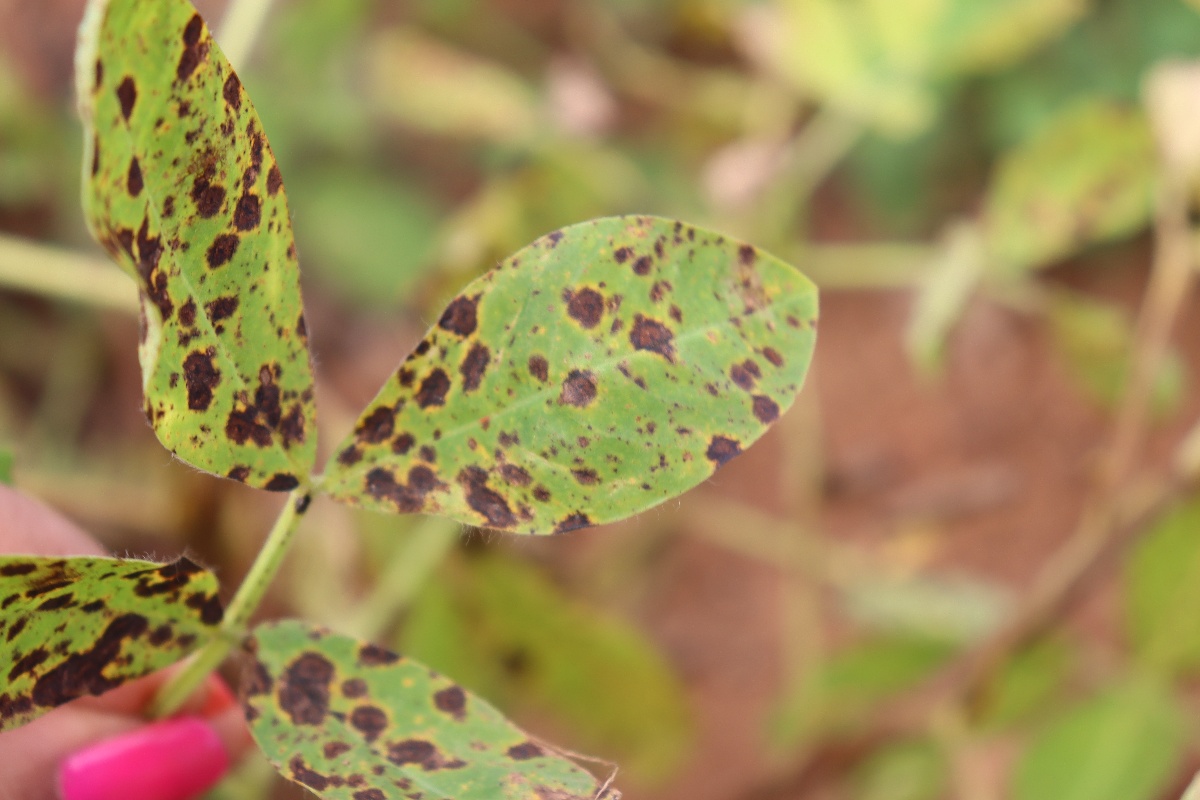
Label: late leaf spot